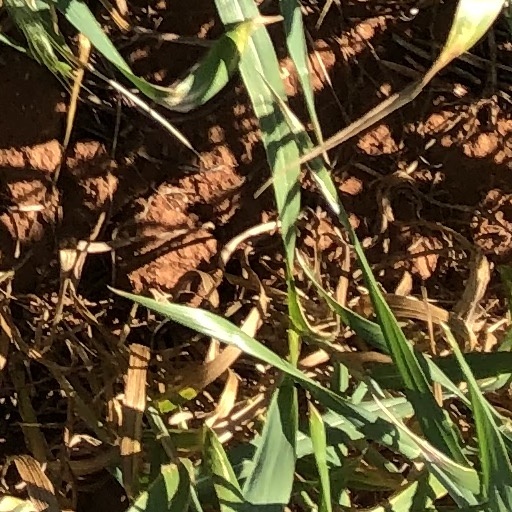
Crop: wheat